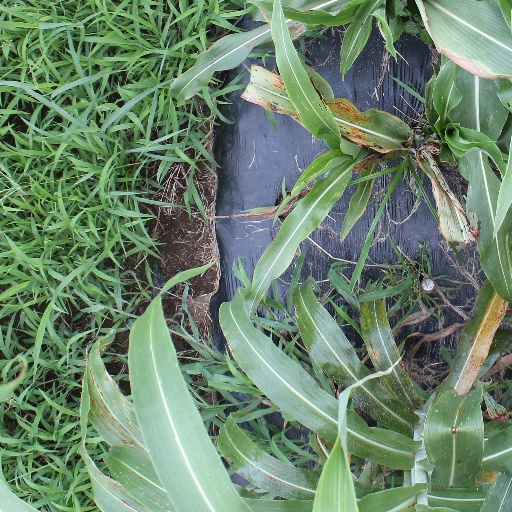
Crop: sorghum